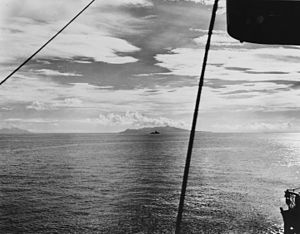
Søslaget ved Guadalcanal / Første søslag ved Guadalcanal, 13. november / Kamp
Ironbottom Sound. Hovedparten af søslaget den 13. november foregik i farvandet mellem Savo-øen (midt) og Guadalcanal (t.v.)
Søslaget om Guadalcanal fandt sted 12. – 15. november 1942 og var det afgørende slag i en række søslag mellem vestallierede og japanske styrker under det halvt år lange slag om Guadalcanal i Stillehavskrigen under 2. verdenskrig. Slaget bestod af kombinerede luft- og søslag over fire dage fortrisvis ved Guadalcanal, og alle kampene havde forbindelse til et japansk forsøg på at forstærke landstyrkerne på øen. Slaget var det ene af kun to slag i krigen, hvor en amerikansk admiral blev dræbt i kamp.